Rudy Boschwitz

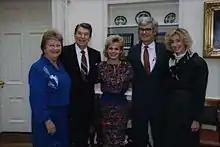
Boschwitz with Ronald Reagan and Gretchen Carlson in 1988

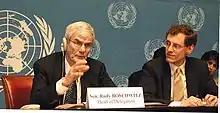
Boschwitz makes a point at the 61st Commission on Human Rights in 2005

Boschwitz was born November 7, 1930, in Berlin, Germany, the son of Lucy (née Dawidowicz) and Eli Boschwitz. In 1933, when he was two years old, his Jewish family fled Nazi Germany for the United States, settling in New Rochelle, New York, where he grew up. A graduate of The Pennington School, he attended Johns Hopkins University and graduated from the New York University Stern School of Business in 1950 and the New York University School of Law in 1953.